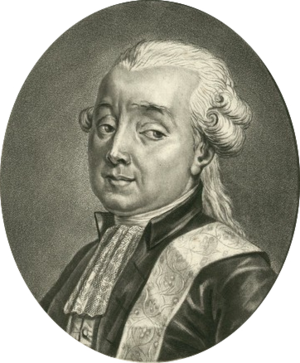
Le château de Plaisance, aujourd'hui détruit, était situé à Nogent-sur-Marne, dans l'actuel département du Val-de-Marne.
Alexandre Joseph de Falcoz de La Blache né le 11 avril 1739 à Anjou et mort le 4 décembre 1799, troisième comte de La Blache, est un général français, député du Dauphiné aux États généraux de 1789 et à l'Assemblée constituante.